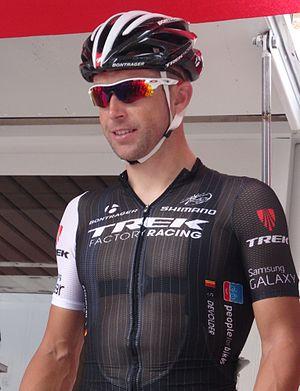
Reportage photographique réalisé le samedi 26 juillet à l'occasion du départ de la première étape du Tour de Wallonie 2014 à Frasnes-lez-Anvaing, Belgique.
La saison 2014 de l'équipe cycliste Trek Factory Racing est la quatrième de cette équipe.